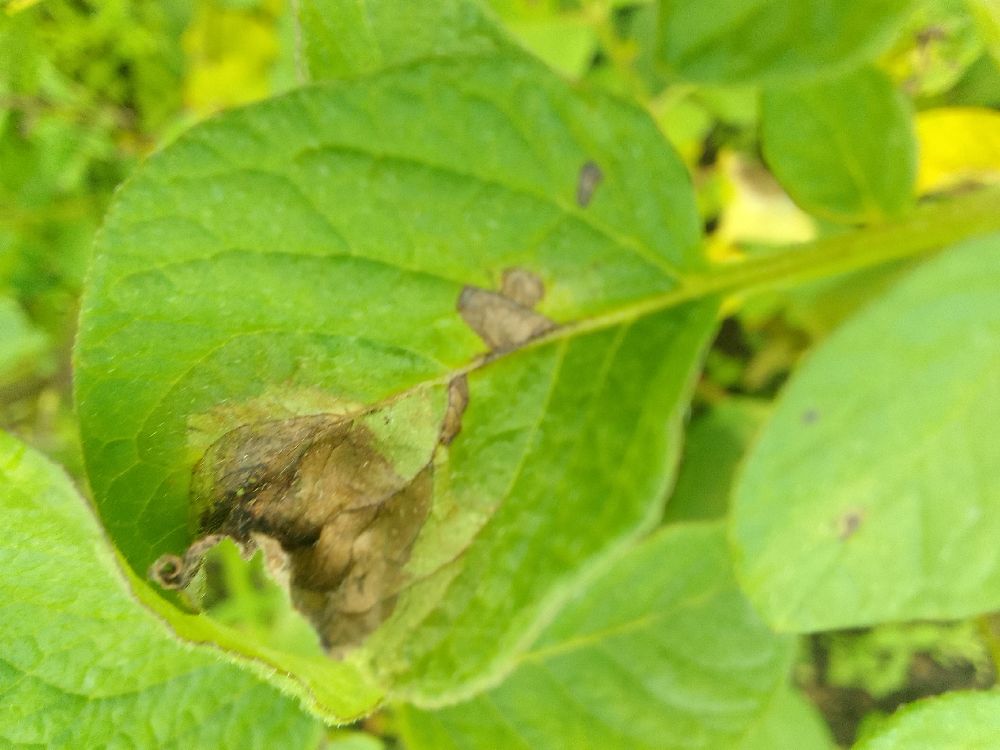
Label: Late blight